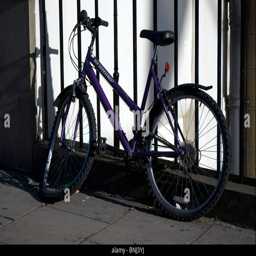
bicycle with buckled front wheel chained to railings in the centre